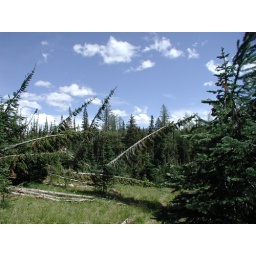
a stand of trees not so interested in standing